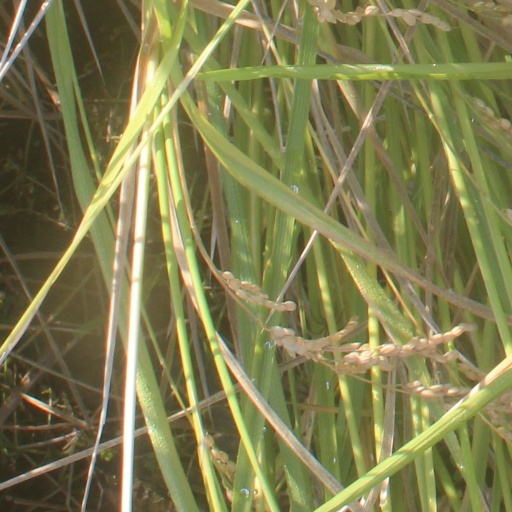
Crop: rice